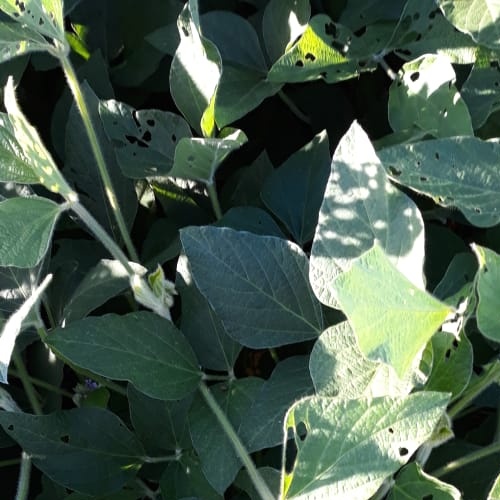
Label: Caterpillar